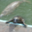
Label: seal